2012 FIA World Endurance Championship

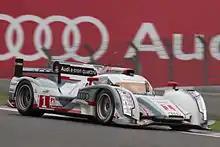
Audi won the World Endurance Championship for LMP1 Manufacturers with the R18

The FIA LMP1 Manufacturers' World Endurance Championship was open to full-season manufacturer entries participating in the LMP1 category. Points were only awarded to the highest scoring entry for that manufacturer for each event. Further, only the scores from six events counted towards the championship, Le Mans plus the five best race results over the season. Audi secured the Manufacturers' World Championship at the 6 Hours of Silverstone following four consecutive victories in the first half of the championship.